Elettaria cardamomum

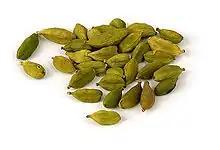
Cardamom pods as used as spice

True cardamom may have been used in Ayurveda medicine as early as the 4th century BC. Ground cardamom is an ingredient in many Indian curries and is a primary contributor to the flavour of "masala chai". In Iran and India, cardamom is used to flavour coffee and tea. Cardamom has been used medicinally in traditional practices for nausea, kidney disorders, gum infections, and cataracts.